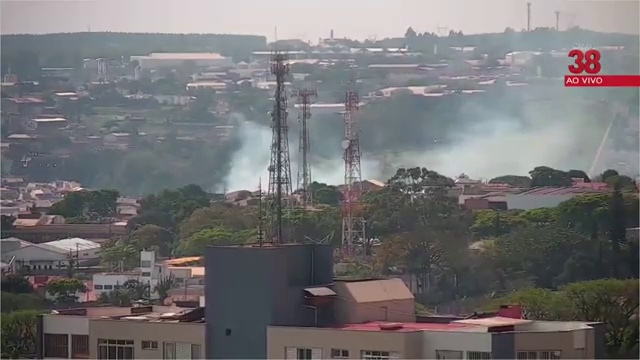
Fire: no
Smoke: yes